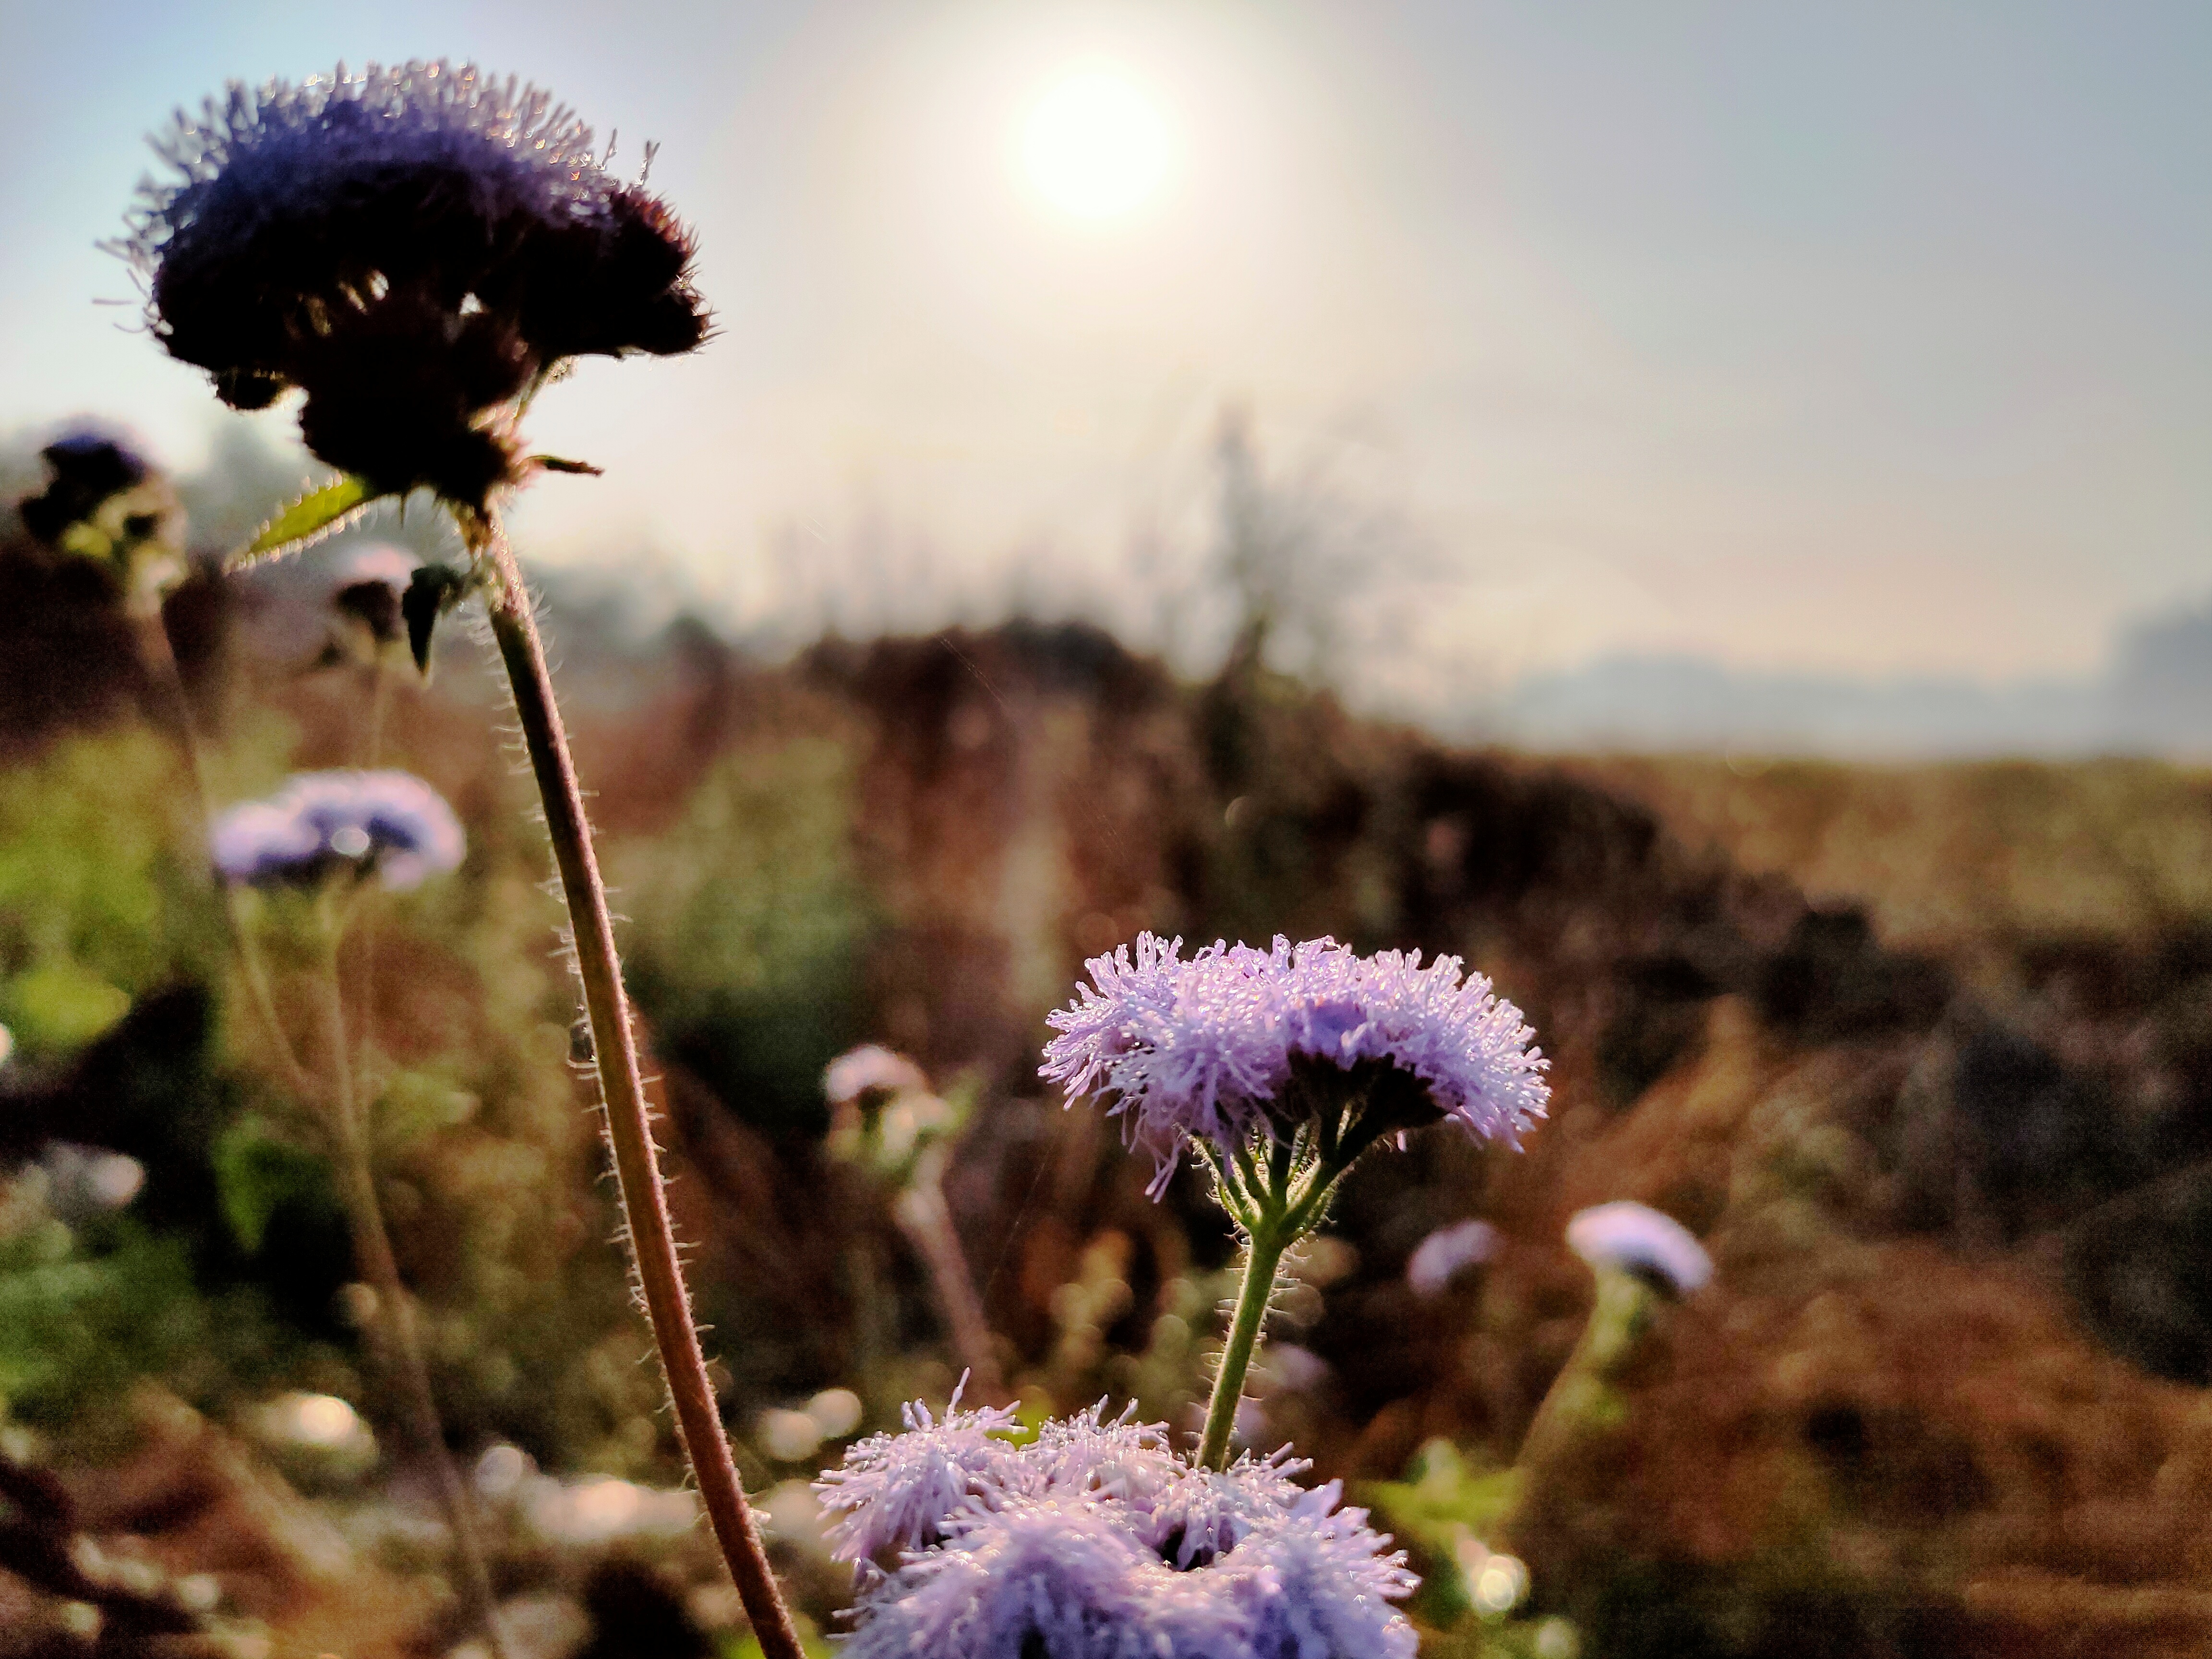
pink, flower, blooming, sun, purple, plant, spring, flowering plant, wildflower, thistle, grass, landscape, photography, jasione, plant stem, globe thistle, ironweed